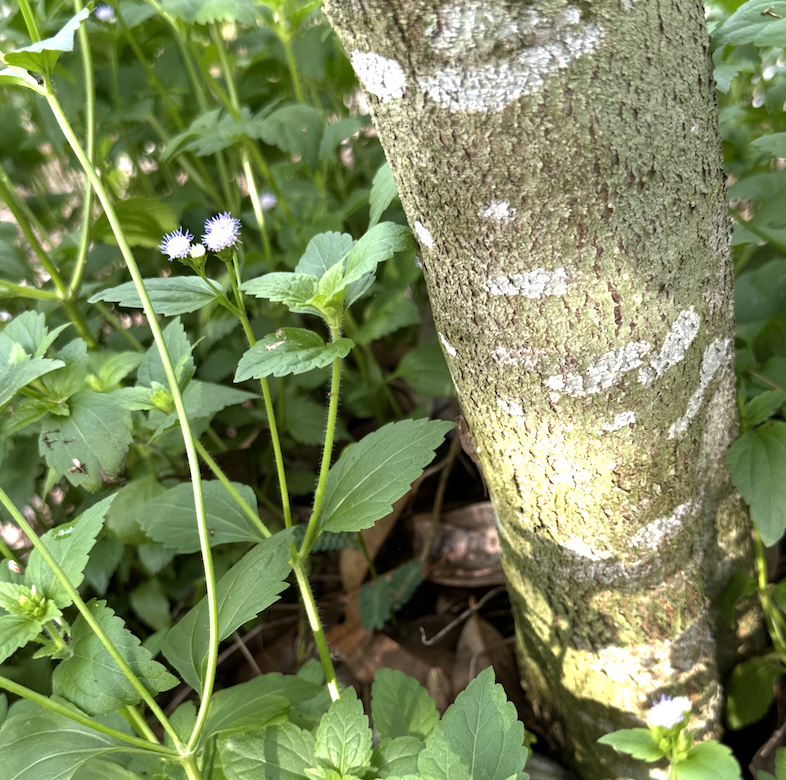
Label: pink_disease